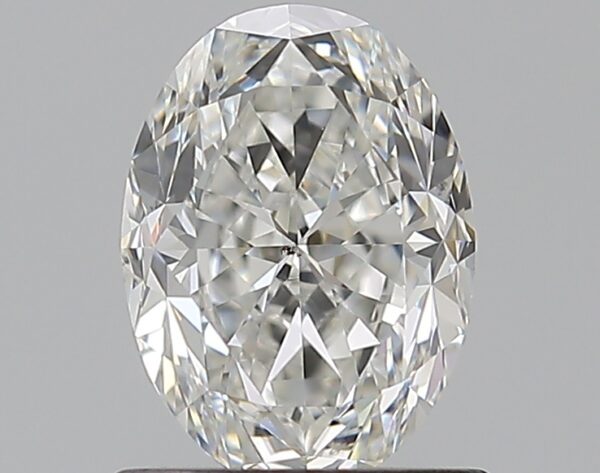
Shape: oval
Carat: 1.01
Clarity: VS2
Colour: G
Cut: FG
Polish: EX
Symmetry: VG
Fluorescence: F
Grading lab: GIA
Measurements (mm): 7.1 x 5.2 x 3.71